Hume School

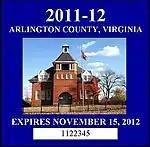
Arlington County 2011-2012 Vehicle Decal

The Arlington Historical Society was founded in September 1956. It moved into the Hume school in 1960 and began an extensive restoration before opening the building as a museum in the early 1960s. The AHS continues as a non-profit organization supporting research, preservation, and education efforts related to the local history of Arlington County, Virginia. The Ball-Sellers House was donated to the Arlington Historical Society in 1975 for preservation and interpretation.